Siege of Bangkok

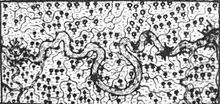
The Chao Phraya, from Bangkok (left) to the sea (right), was lined with forts and blocked with barrages.

The French initially occupied both sides of the Chao Phraya in Bangkok, with two fortresses, one on the left bank (the Bangkok fortress) and one on the right bank (the Thonburi fortress). Seeing that the position would be difficult to defend, especially since communications would become nearly impossible at low tide, the French decided to regroup in the larger fortress, on the left bank of the river. The French destroyed parts of the fortifications, split 18 cannons and spiked the rest. Soon after they left the smaller fort, Siamese troops invested it and began to set up cannons and mortars to bombard the French positions. Forty cannons were set up there, which were in a very good position to shoot at the French fortress on the other side of the river.